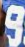
Number: 9